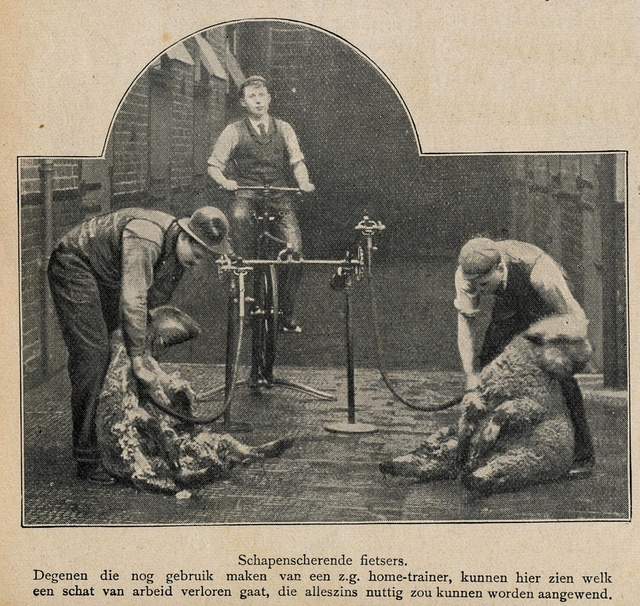
Black and white photograph of two men sheering sheep and person on bicycle.
OLD BLACK AND WHITE PHOTO OF MEN SHEARING SHEEP
A man on a bike and other men doing something with a hose.
A guy on a bike near some guys shearing sheep.
A very old picture if how sheep shearing was done.